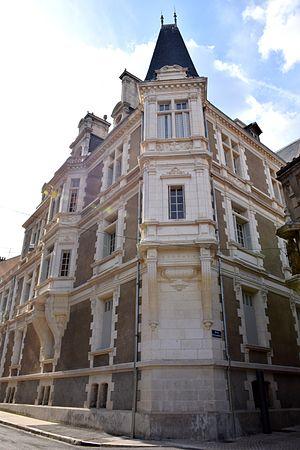
Hôtel Jean Beaucé (après rénovation), façade à l'angle des rues Louis-Renard et Puygarreau. This building is indexed in the Base Mérimée, a database of architectural heritage maintained by the French Ministry of Culture,
L'hôtel Jean Beaucé, est un édifice de la Renaissance, construit par le financier du même nom, en 1554. Il est situé au 1, rue Lebascle, à Poitiers.